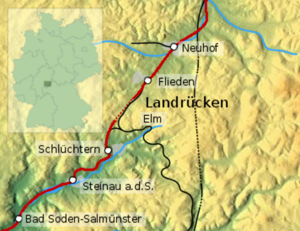
Le Landrückentunnel est un tunnel ferroviaire à double voie électrifié de 10,779 km de long, construit de 1982 à 1986. Il unit Kalbach au nord, dans le land de Hesse, à Sinntal.